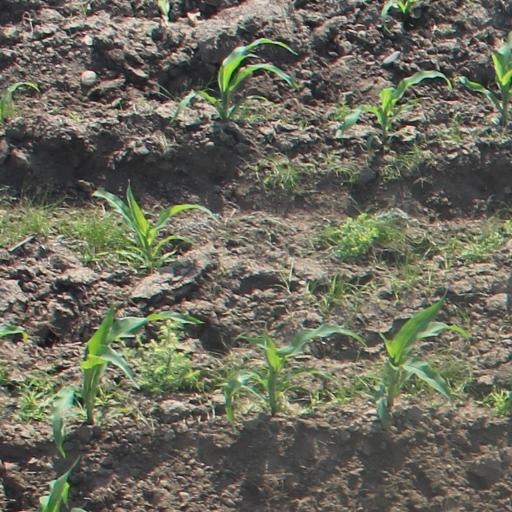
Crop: maize; corn